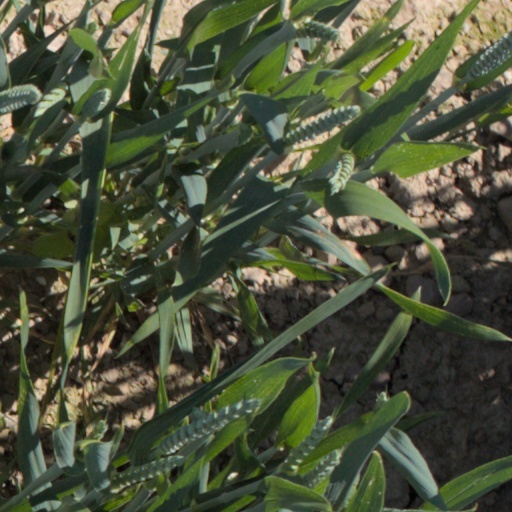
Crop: wheat